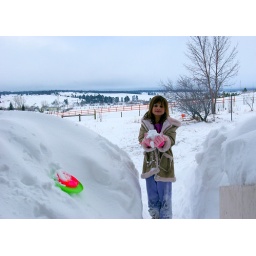
Syd standing in the channel we've had to dig to let the dogs get out into the yard